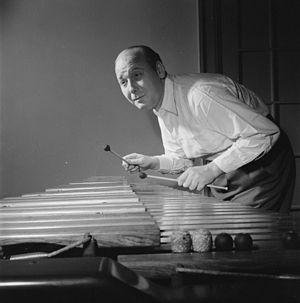
Red Norvo est un vibraphoniste, xylophoniste et joueur de marimba américain, né le 31 mars 1908 à Beardstown et décédé le 6 avril 1999 à Santa Monica.